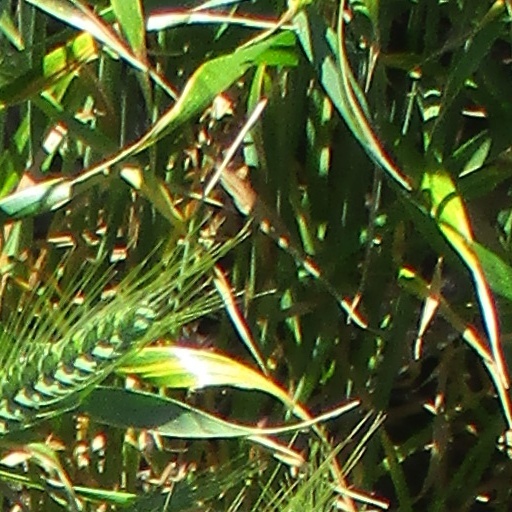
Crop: wheat